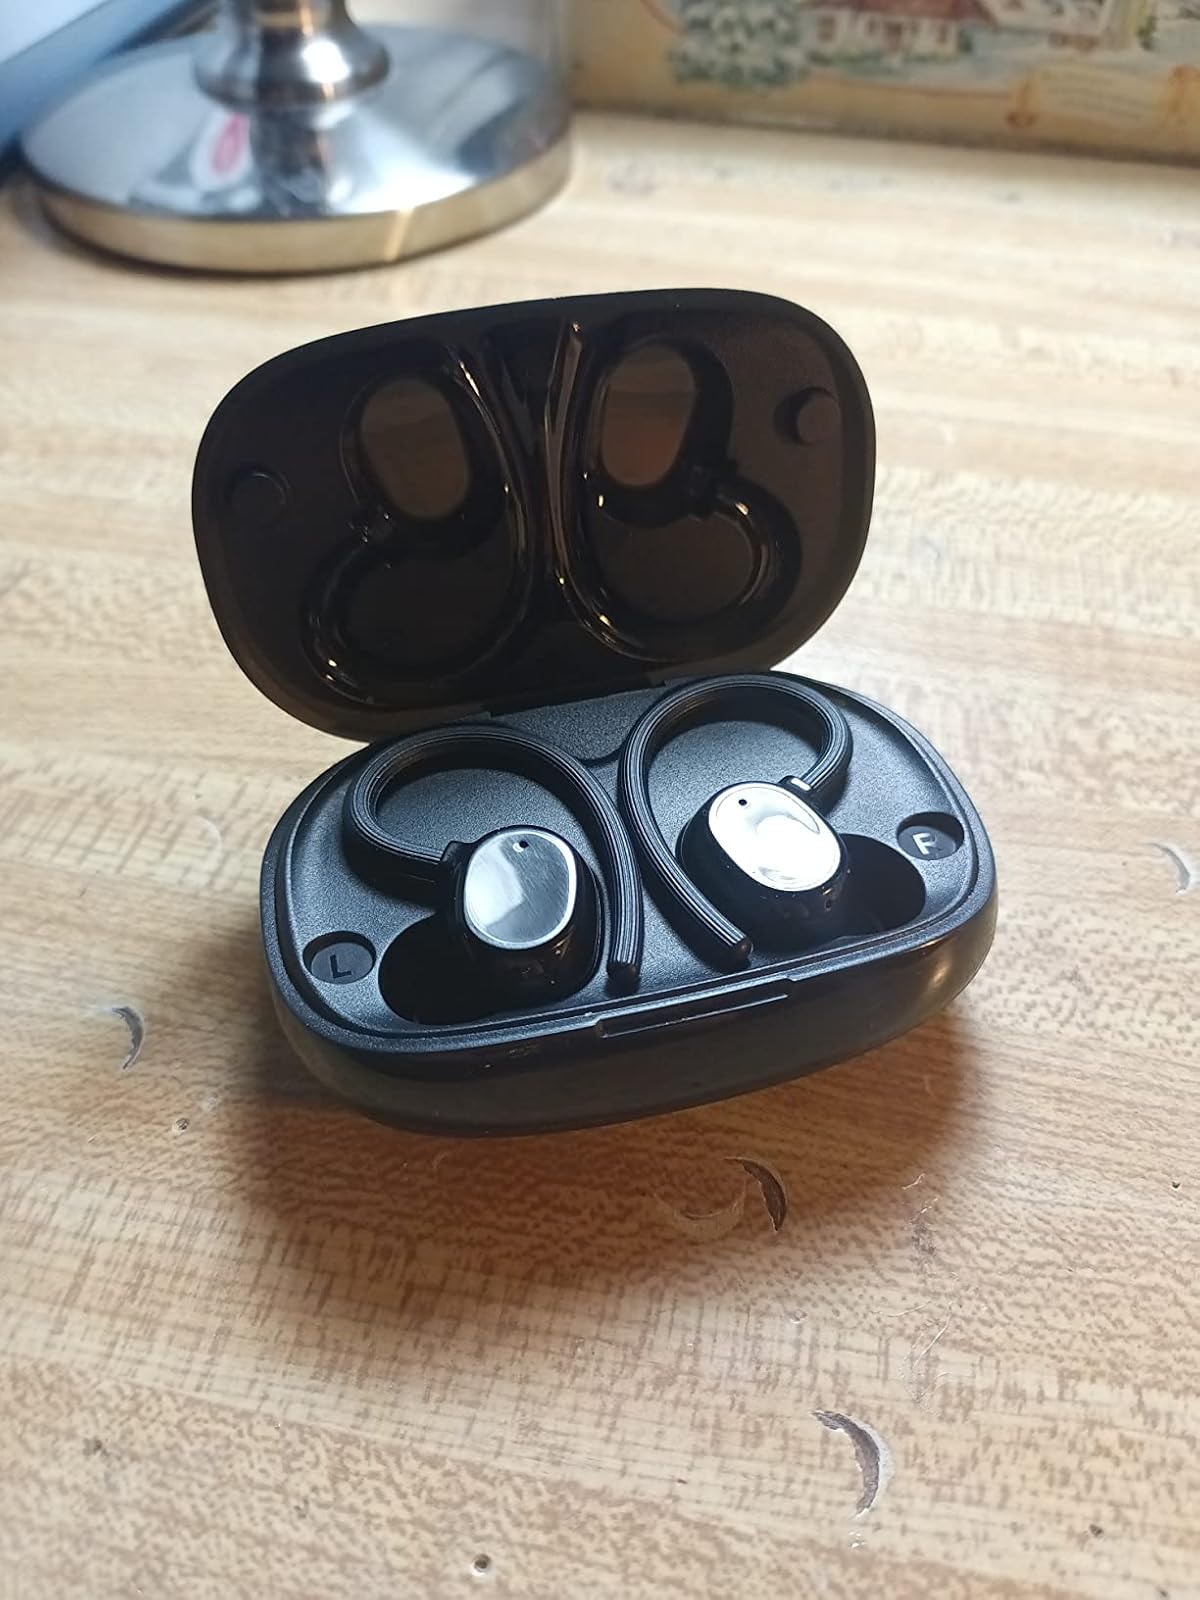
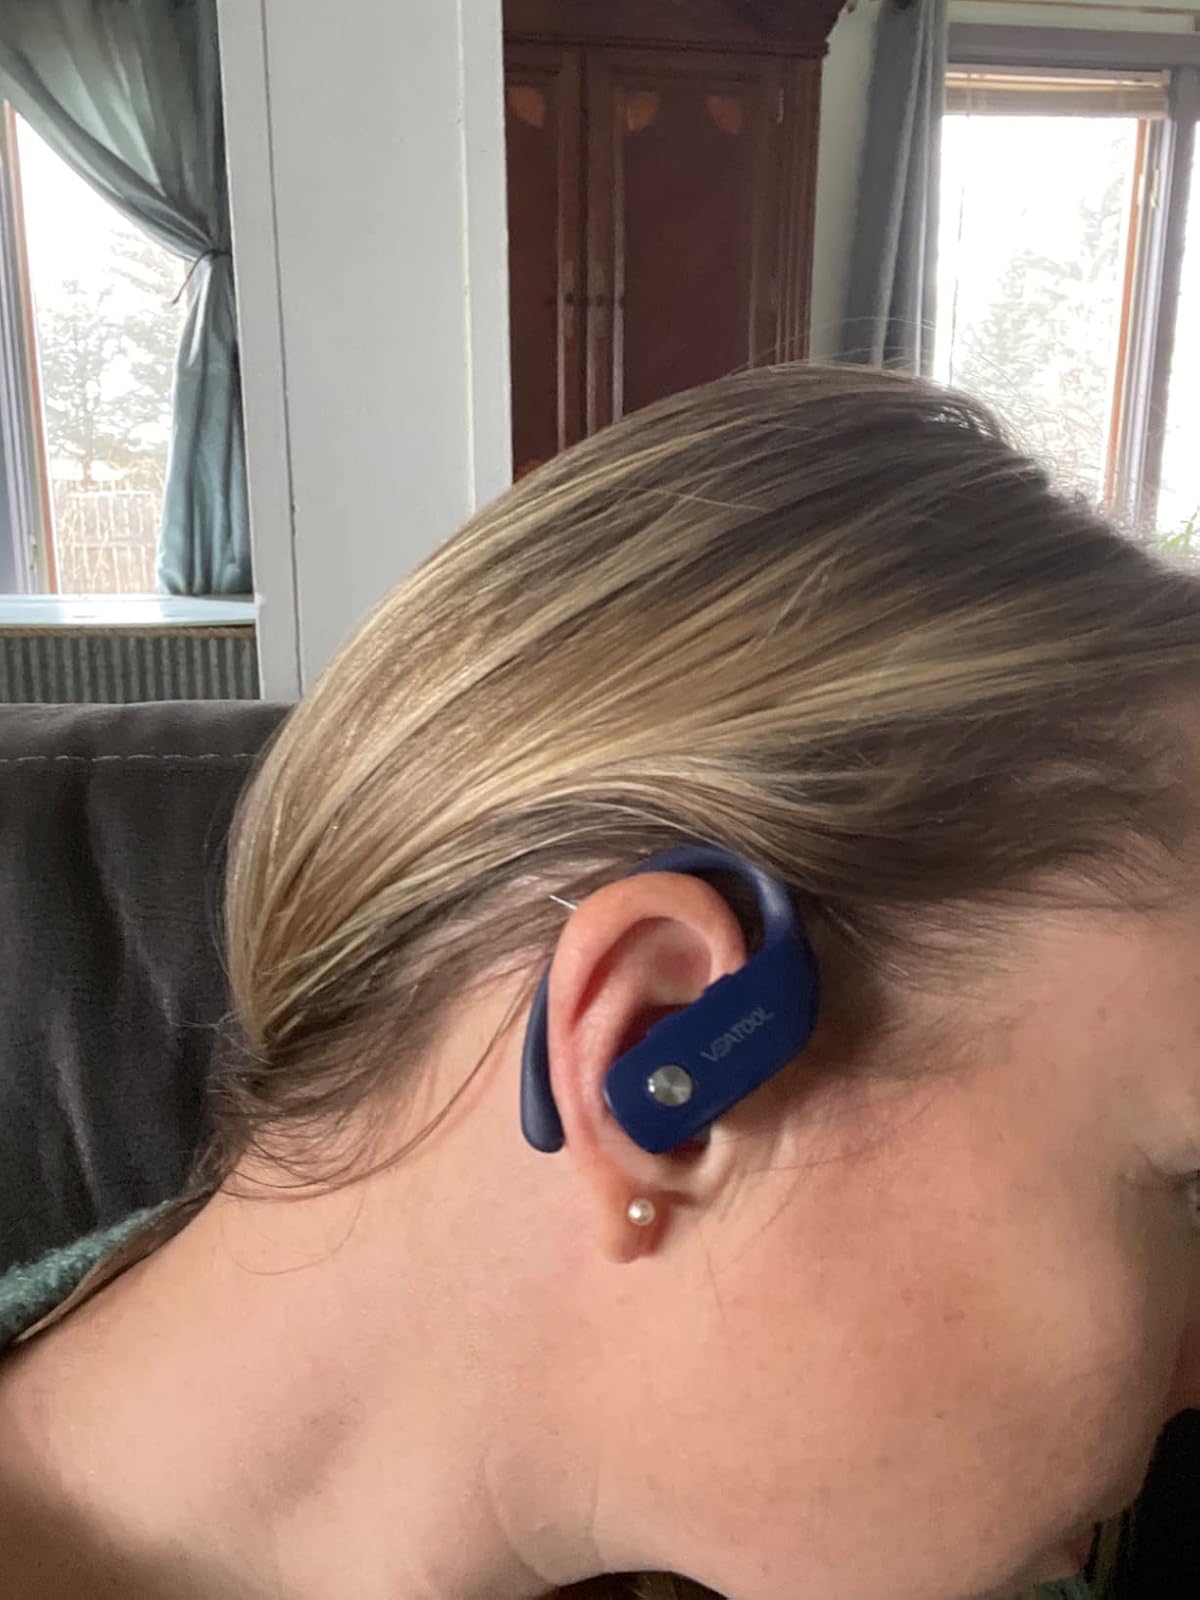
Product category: earbuds
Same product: no